James T. Tanner

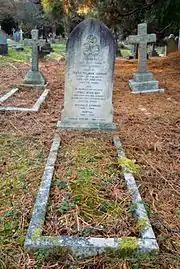
Tanner's grave in Brookwood Cemetery

After that, Tanner focused on writing some of the most popular shows of the period for Edwardes, with music mostly by Ivan Caryll and Lionel Monckton and often lyrics by Adrian Ross and one or the other of the Greenbank brothers, including "My Girl" in 1896 (with Ross and F. Osmond Carr), "The Circus Girl", in 1896, "The Ballet Girl" in 1897 (with Carl Kiefert and Ross, which he also directed for Broadway), "The Transit of Venus" in 1898 (with Napoleon Lambelet and Ross), "The Messenger Boy" in 1900, "The Toreador" in 1901, "A Country Girl" in 1902, "The Orchid" in 1903, "The Cingalee" in 1904, "The New Aladdin" in 1906, "Our Miss Gibbs" in 1919, "The Quaker Girl" in 1910, "The Dancing Mistress" in 1912, and "The Girl on the Film" and "The Girl from Utah", both in 1913.